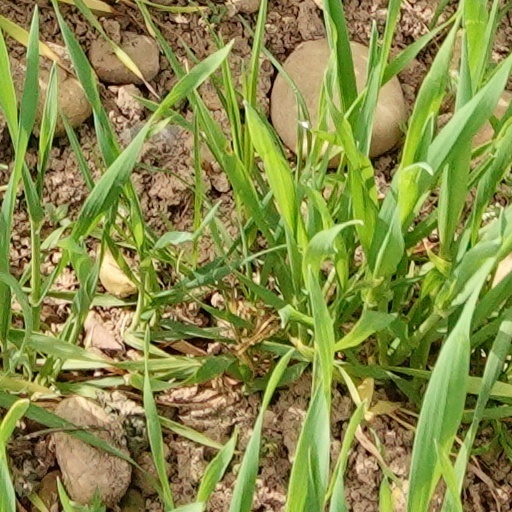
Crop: wheat